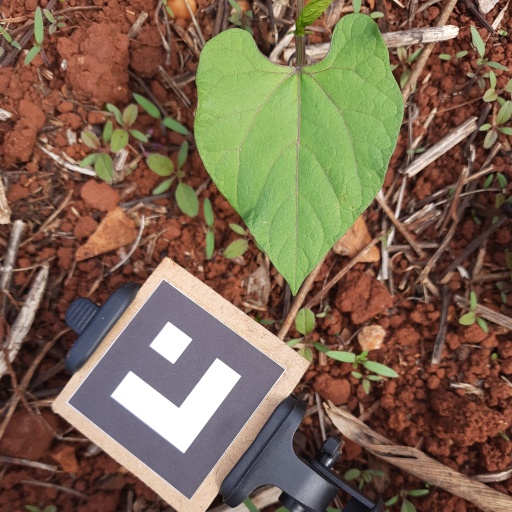
Observations: flat surface, no eating holes, under cloudy sky